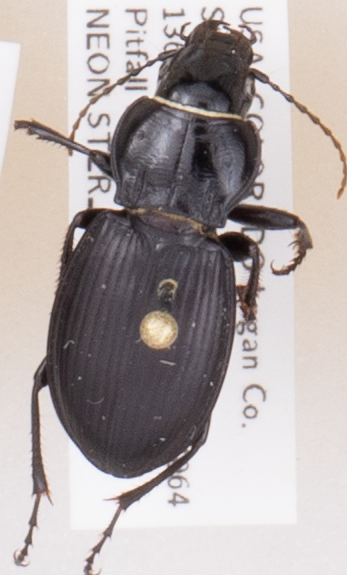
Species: Cyclotrachelus torvus
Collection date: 2018-07-26
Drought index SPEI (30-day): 0.188
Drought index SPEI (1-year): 0.248
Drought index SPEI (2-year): -0.362